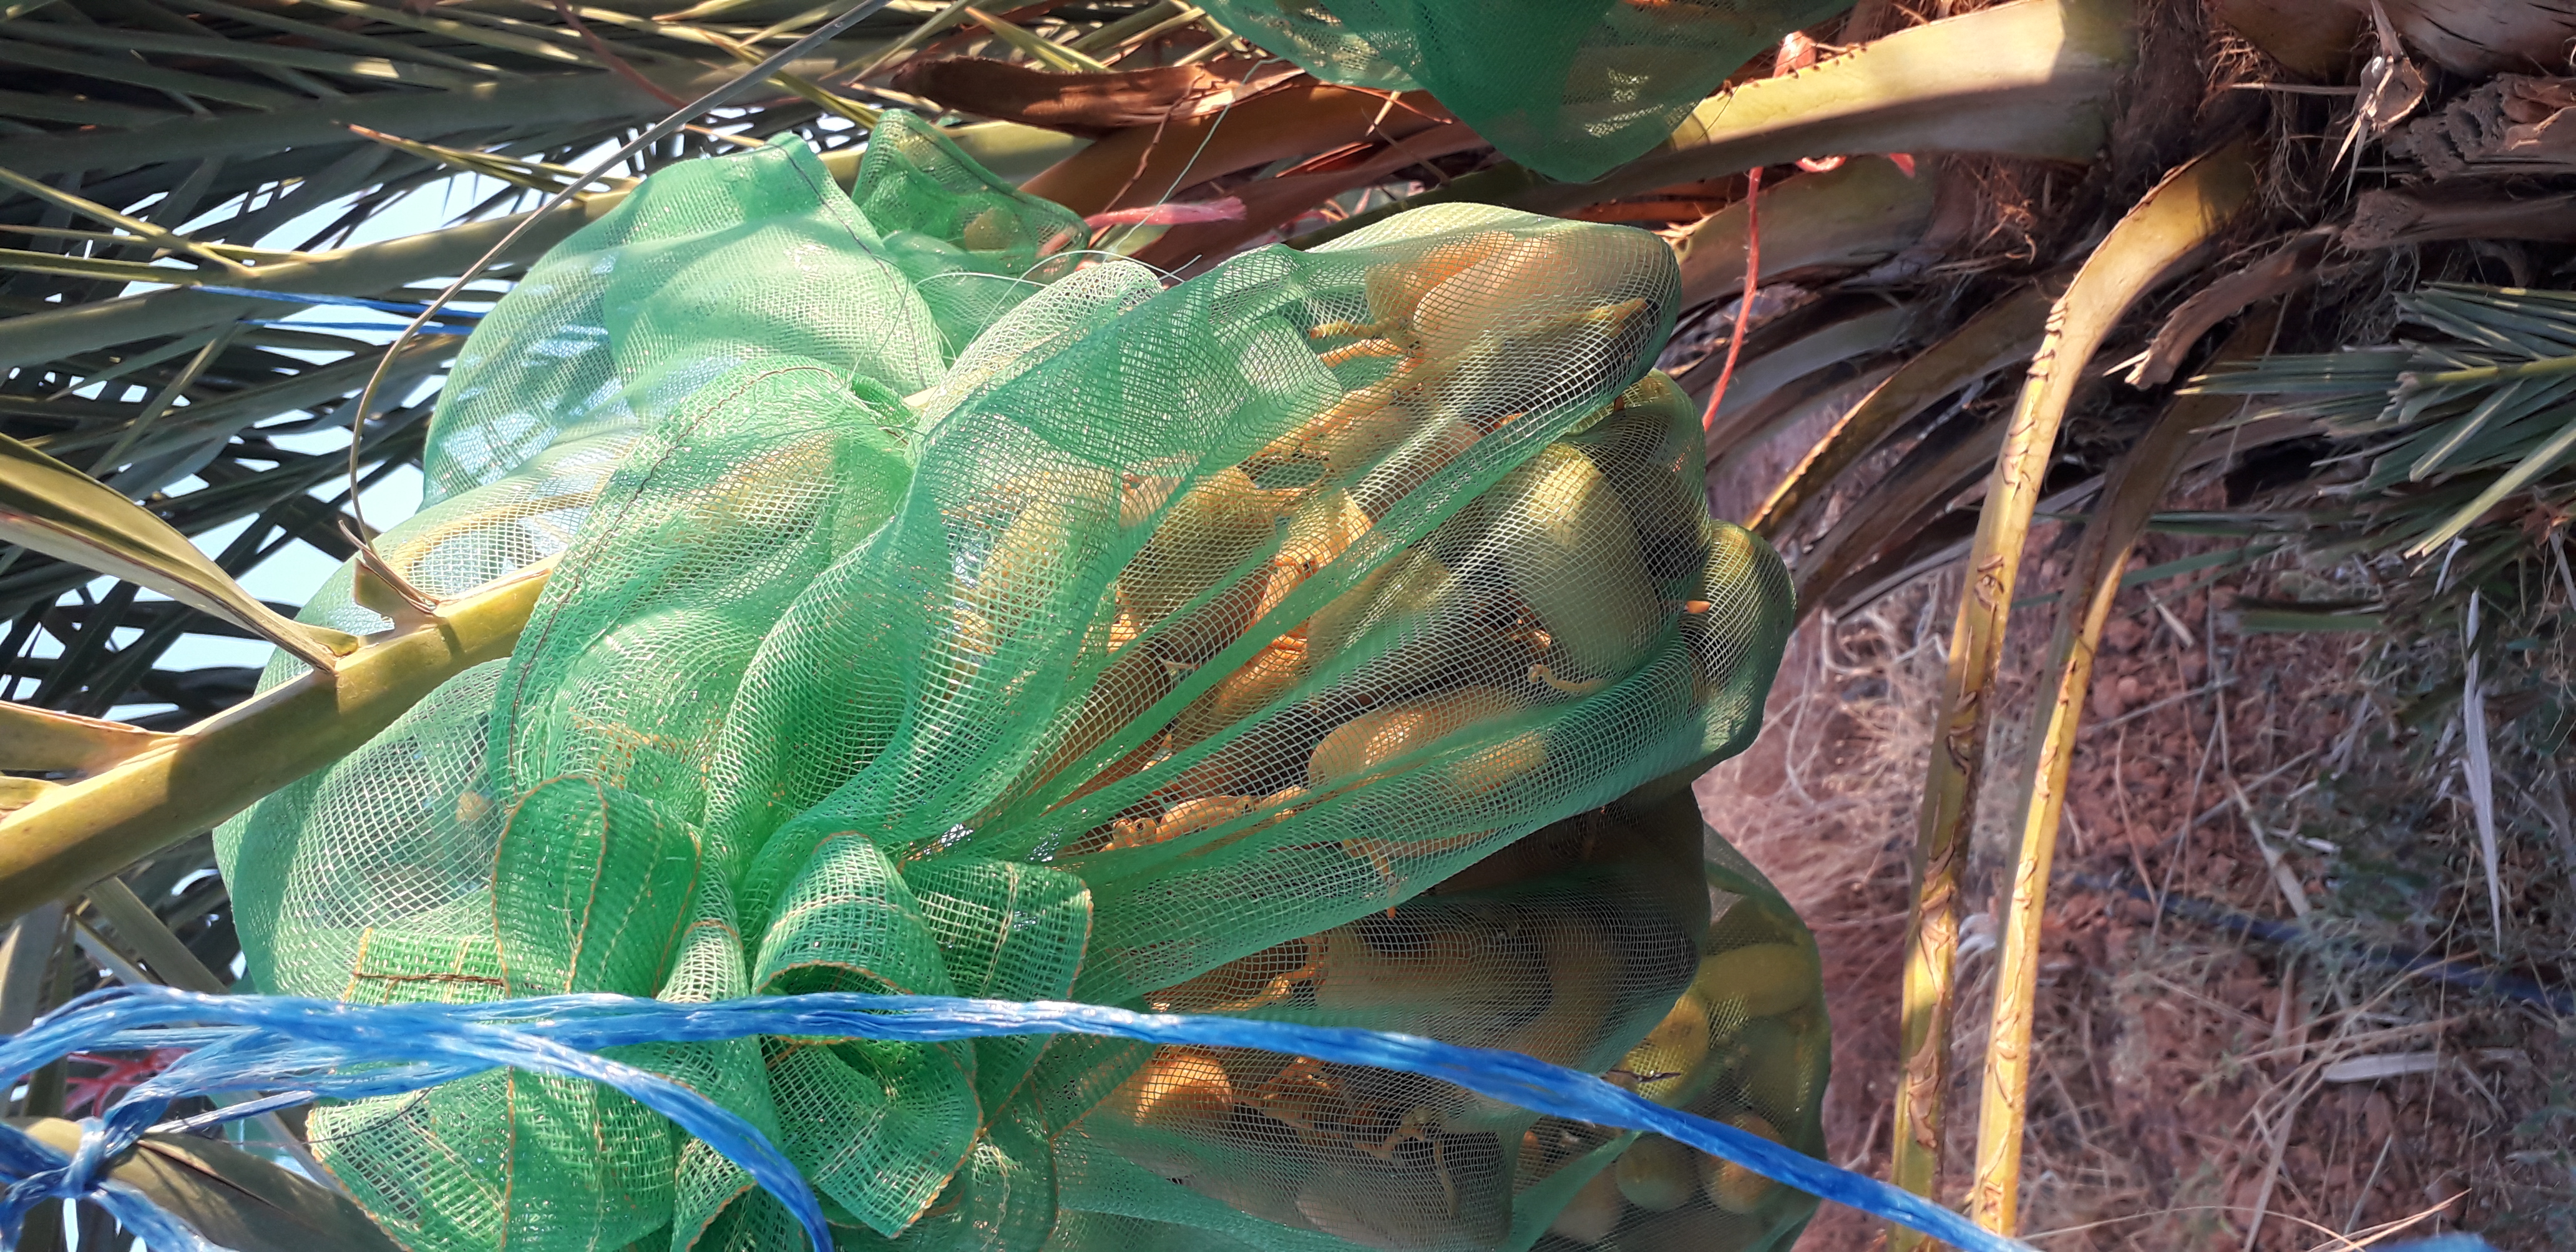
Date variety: Boumajhoul